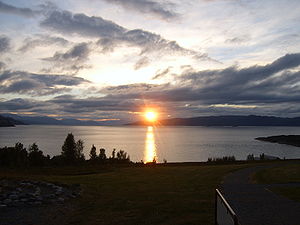
Knut Hamsun / Pan
Pan udspiller sig i "Nordlandsommerens evige Dag": Midnatssol i Altafjord.
"Knut Hamsun født som Knud Pedersen var en af Norges tre nobelprisvindere i litteratur, og en af de vigtige forfattere for moderne og ekspressionistisk literatur. Hans gennembrud kom med romanen Sult i 1890, og Hamsun skrev i alt mere end 40 romaner, samt skuespil og digtsamlinger. Forfatterskabet kan inddeles i tre faser, en ""ny-romantisk"" og stærkt subjektiv, en periode med udprøving af forskellige genrer og den afsluttende, socialkritiske fase med satiriske samfundsromaner.